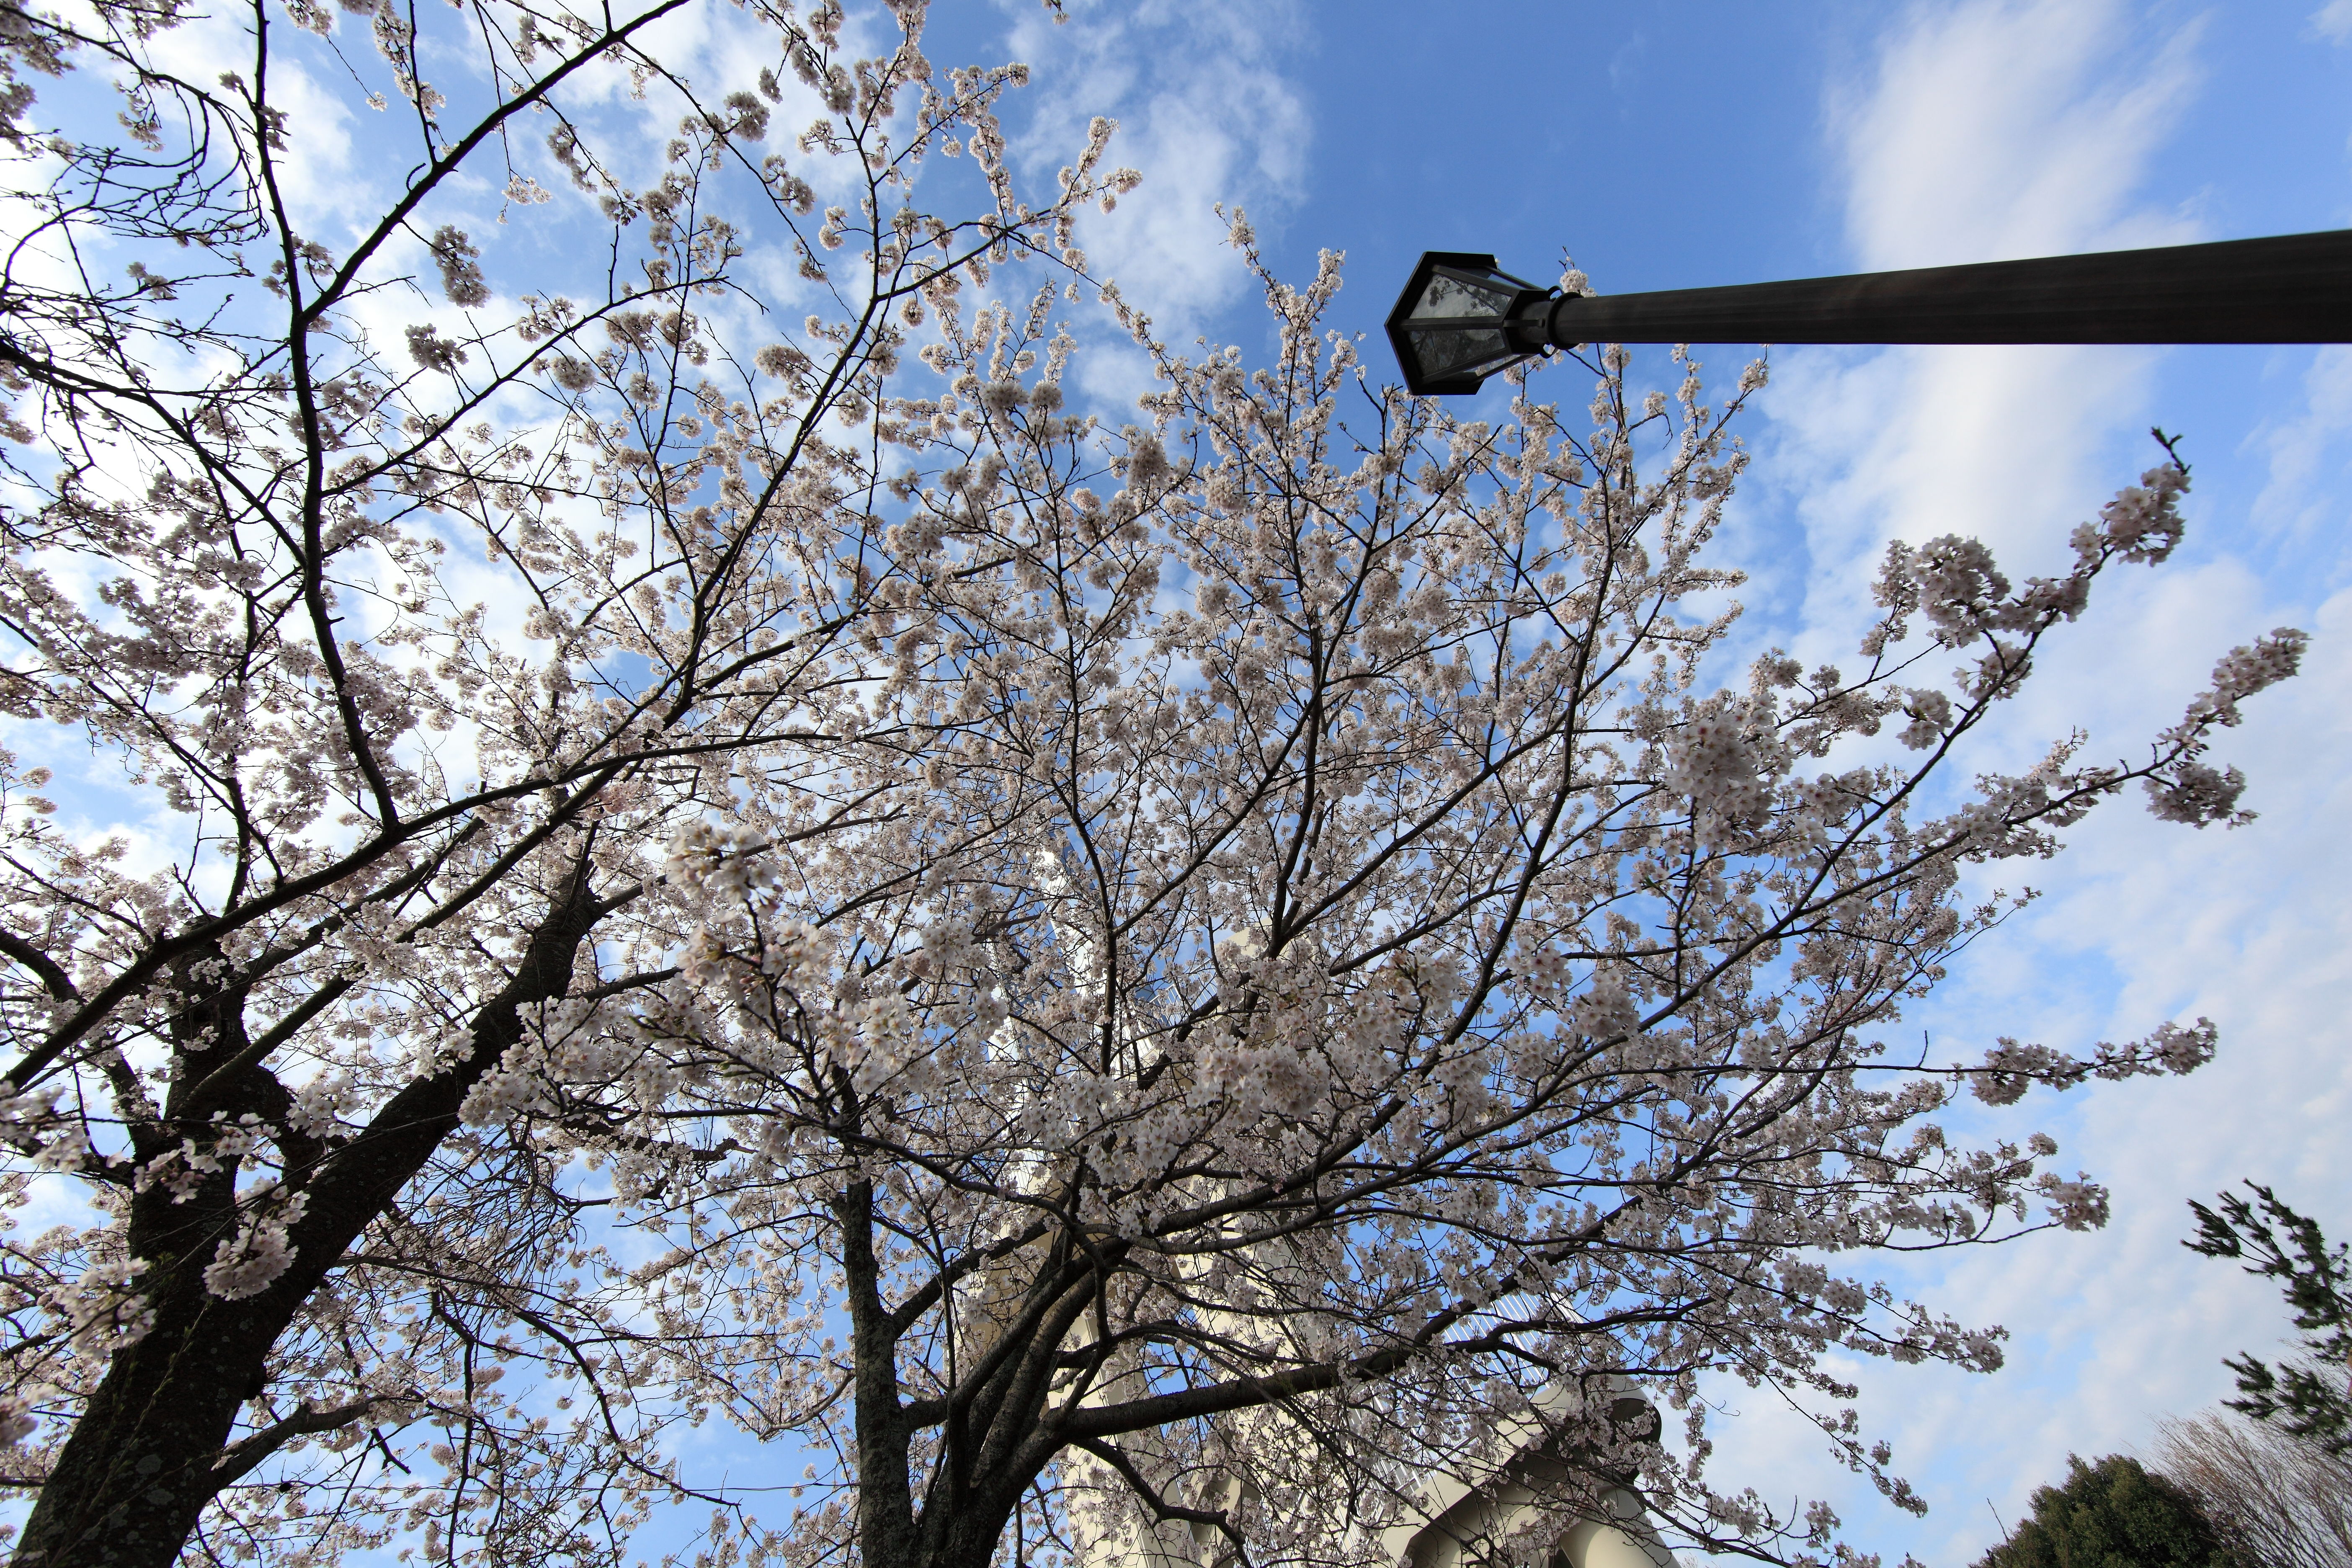
tree, branch, blossom, snow, winter, plant, flower, spring, high, park, cherry blossom, cool image, 5d, sakura, hires, i, markii, cherry, hi, res, resolution, chiba, kisarazu, ohdayamakouen, woody plant